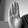
ASL letter: B